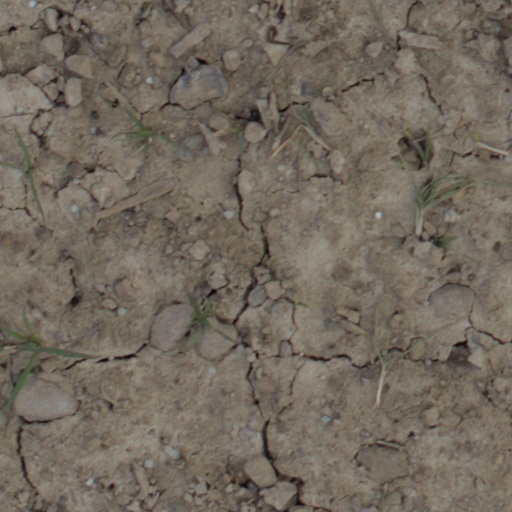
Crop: wheat